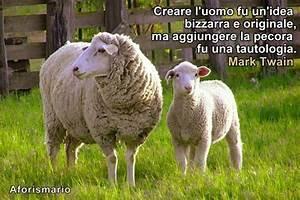
sheep